At Play in the Fields of the Lord

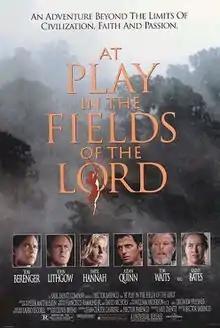
Theatrical release poster

At Play in the Fields of the Lord is a 1991 epic adventure drama film directed by Héctor Babenco, adapted from the 1965 novel of the same name by American author Peter Matthiessen. The screenplay was written by Babenco and Jean-Claude Carrière, and stars Tom Berenger, John Lithgow, Daryl Hannah, Aidan Quinn, Tom Waits and Kathy Bates.